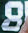
Number: 8